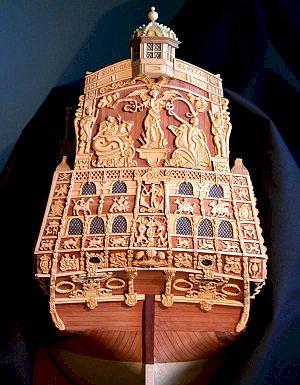
Le modélisme naval est une activité de loisir, qui consiste à construire un modèle à échelle réduite des navires anciens en bois, principalement de l'époque du XVIIᵉ et du XVIIIᵉ siècle, à partir de monographies.